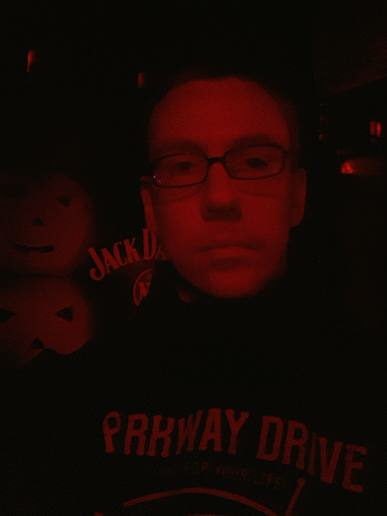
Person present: Yes